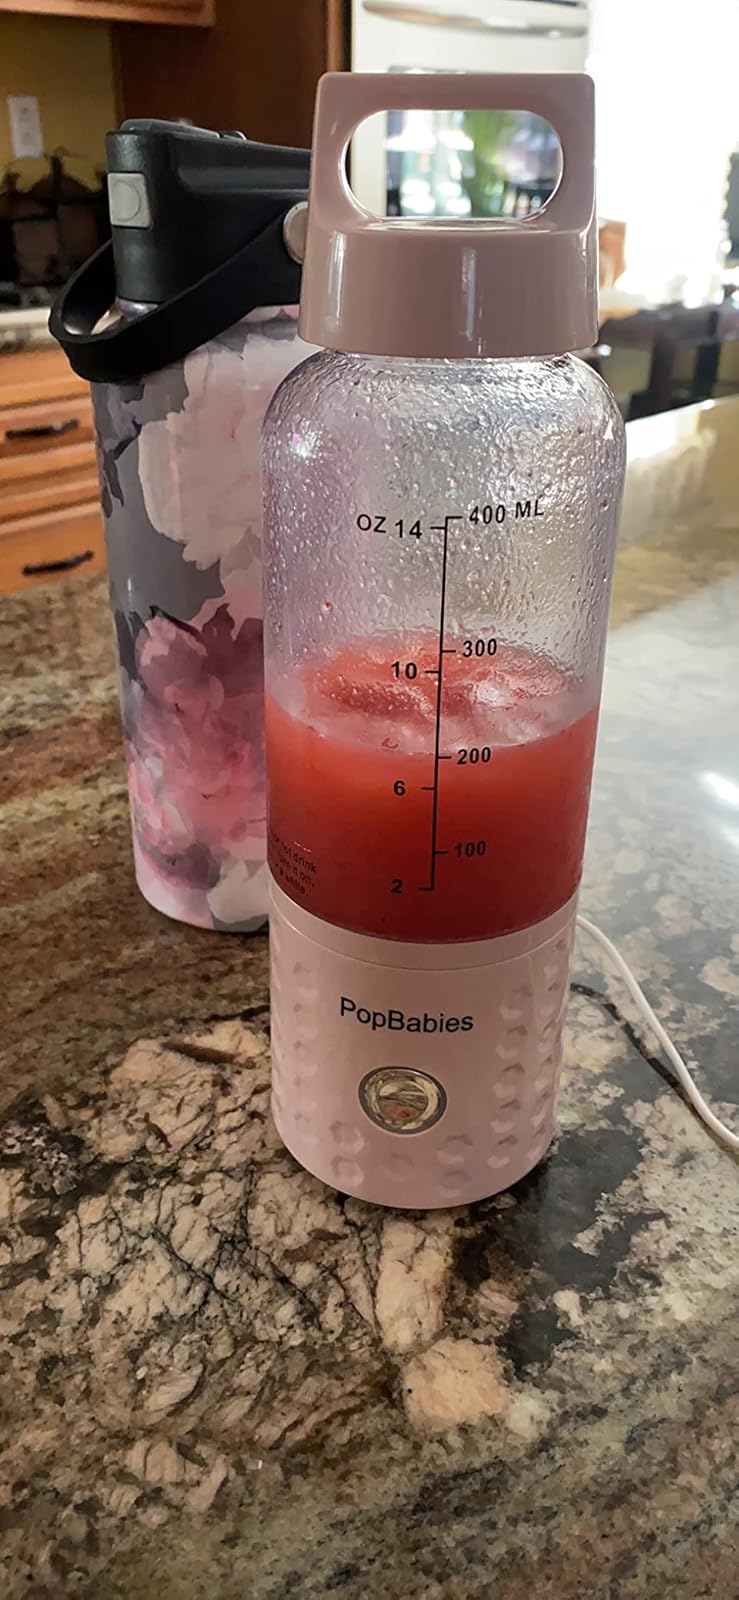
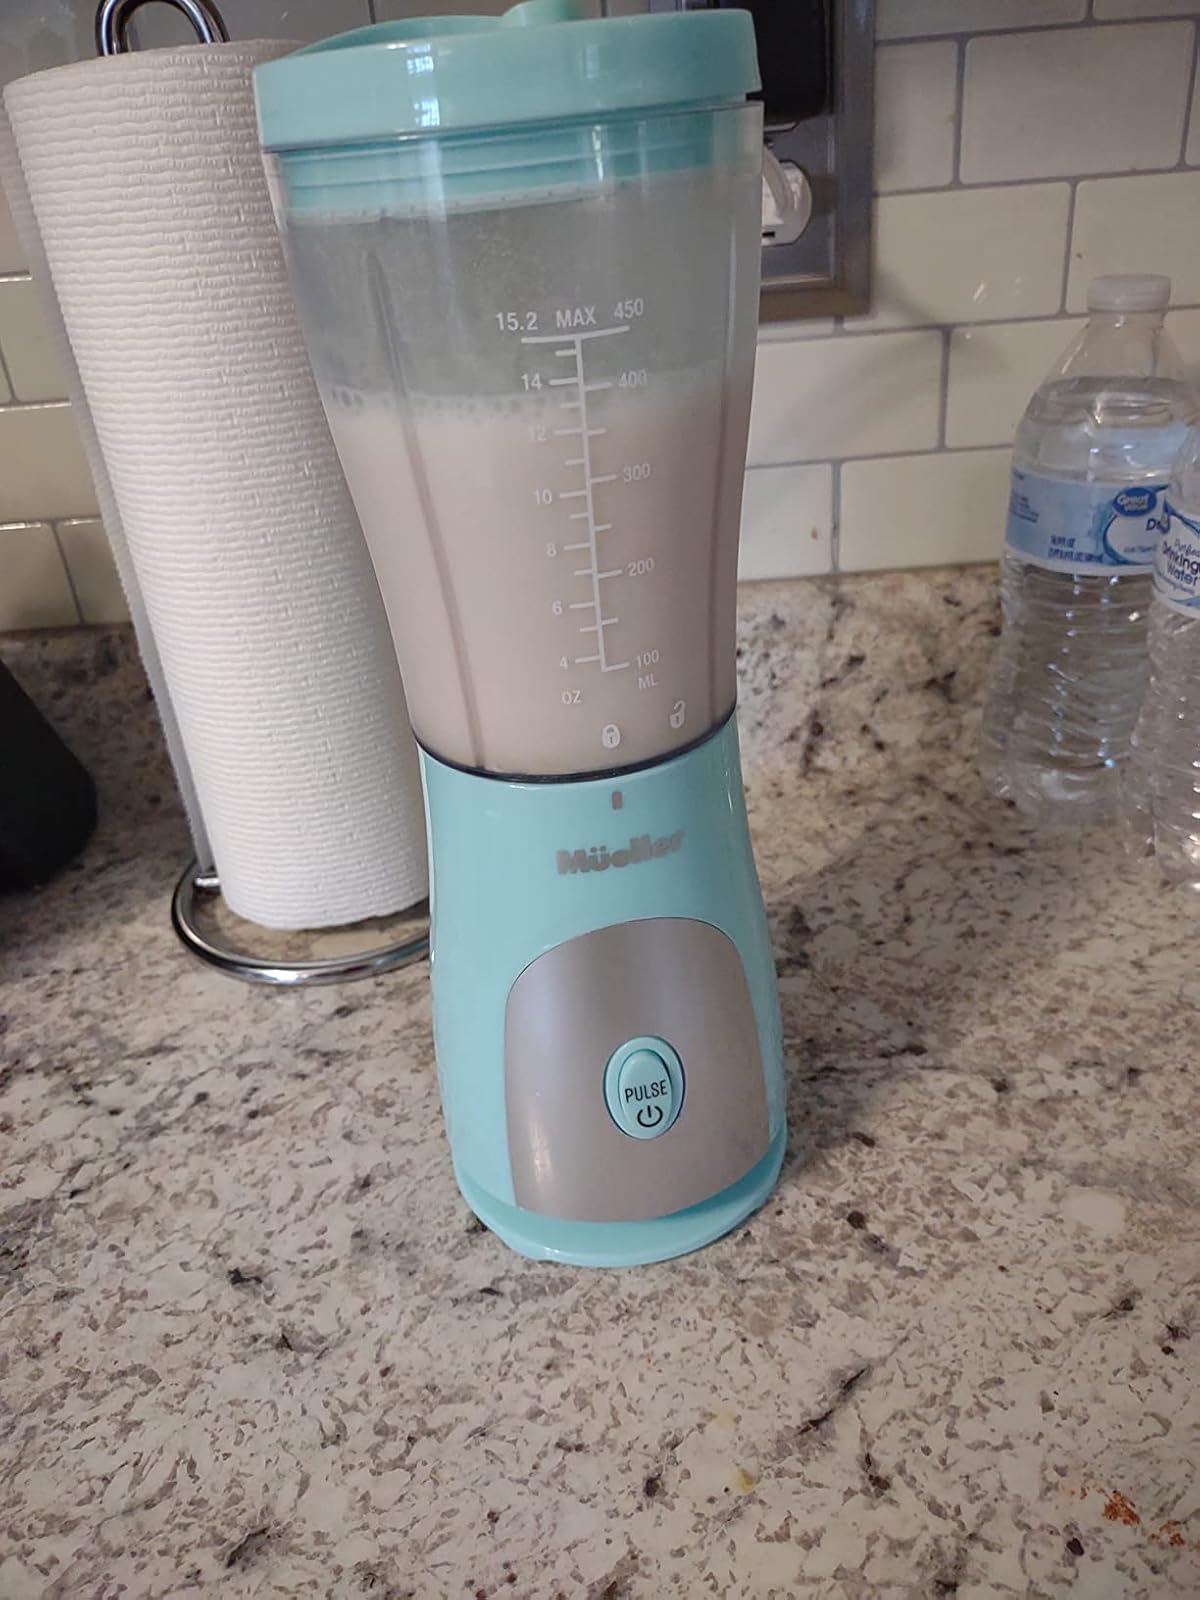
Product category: items_blender
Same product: no